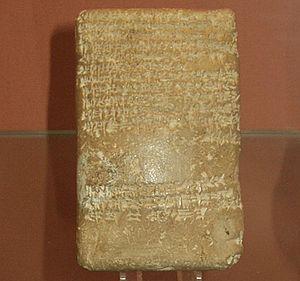
L'histoire de la Mésopotamie débute avec le développement des communautés sédentaires dans le nord de la Mésopotamie au début du Néolithique, et s'achève dans l'Antiquité tardive. Elle est reconstituée grâce à l'analyse des fouilles archéologiques des sites de cette région, et à partir du IVᵉ millénaire av. J.‑C. par des textes écrits essentiellement sur des tablettes d'argile, la Mésopotamie étant l'une des premières civilisations à inventer l'écriture, avec l’Égypte antique.
Burna-Buriash II est un roi de Babylone de la dynastie kassite, qui a régné d'environ 1359 à 1333 av. J.-C. Contemporain du pharaon Akhénaton, qui a épousé une de ses sœurs, il lui écrit plusieurs lettres retrouvées à Tell el-Amarna en Égypte. On y apprend notamment qu'il tente d'empêcher le roi égyptien de reconnaître le roi d'Assyrie, Assur-uballit Iᵉʳ, comme un de ses pairs, les « grands rois » qui dominent alors la scène internationale dont font partie le roi de Babylone et Akhenaton. En effet, Burna-Buriash tente d'affirmer sa supériorité sur l'Assyrie, mais il n'y arrive pas, et choisit finalement d'épouser la fille du roi assyrien, le reconnaissant ainsi comme son égal. En Babylonie même, Burna-Buriash a reconstruit des temples, à Nippur ainsi qu'à Sippar.